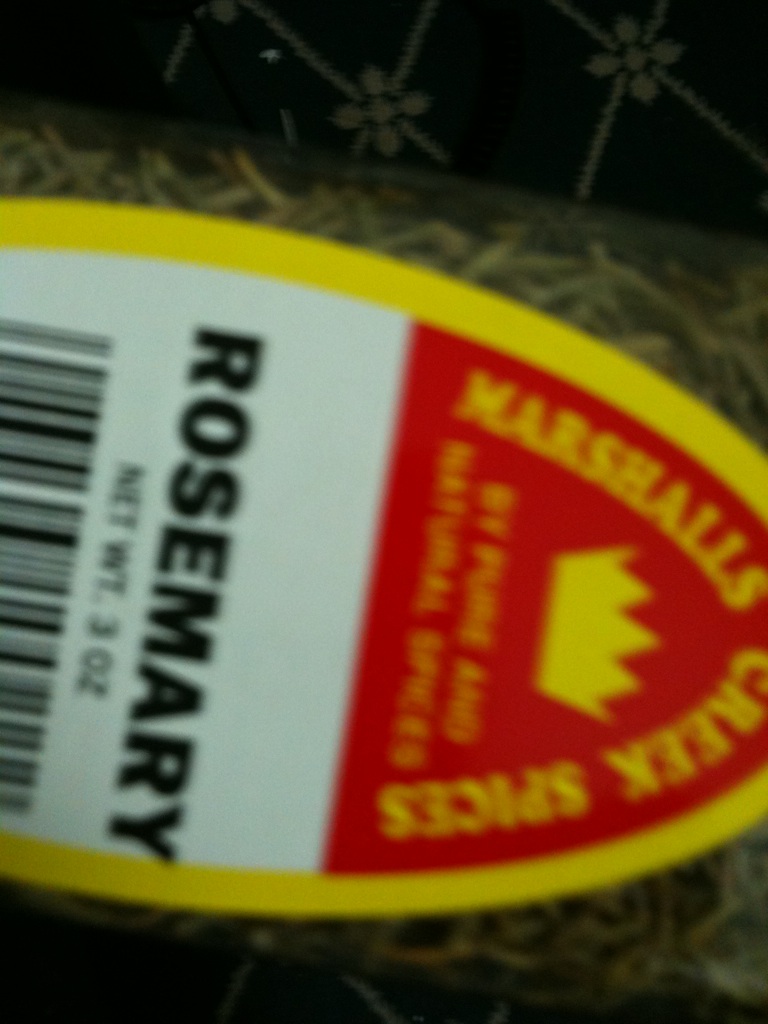Question: What type of spice is this?
Answer: rosemary